Alpentor

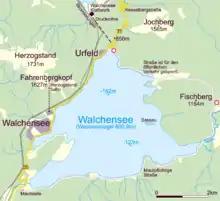
The Walchensee

In the Inn Valley (towards Rosenheim) the Inn Glacier was forced between the Wildbarren and the Kranzhorn at a height of about . A tributary, the Isar valley glacier flowed south from Bad Tölz between the Blomberg and the Rechelkopf at a height of about into the plains.